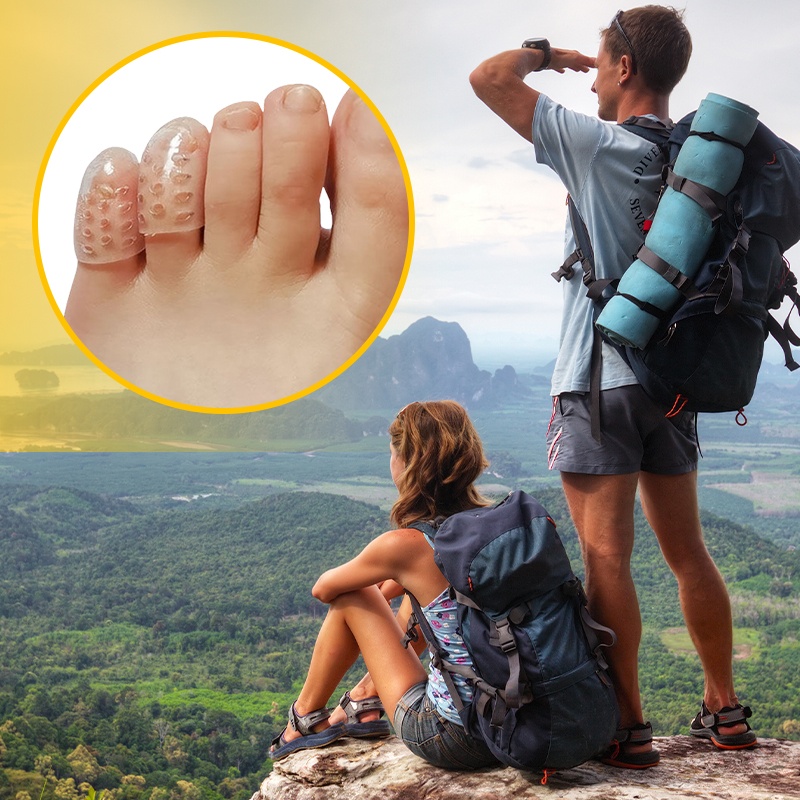
Silicone toe protector
If your toes are sore from corns, blisters, calluses, or a broken toe, you need cushioning to help relieve the pain so you can stay active at home and at work. Silicone toe protectors are flexible cushions that help keep pesky issues out of your way. It creates a barrier between the skin and the footwear to help reduce pain and provide you with excellent cushioning and long-lasting comfort. With it, you'll find it easier to live an active and healthy lifestyle without the pain. Features Relieve Foot Pain - Silicone toe protector can help you relieve hammer toe, toe blisters, calluses, corns and other toe pain. Relieve foot pain and pressure, relax your feet. Separate overlapping toes to reduce friction and pain between the toes. Soft Material - Silicone toe protector is made of durable, non-slip and stretchable gel silicone material, which is odorless and does not irritate the skin. They are also washable and reusable. Special Design - Improve the ventilation design according to customer requirements. The perforated silicone toe protector can effectively improve breathability, reduce sweating problems in daily life, and prevent chafing and skin irritation. The slim fit provides a secure and secure fit around your toes. Stay in Place - Silicone toe protectors fit most small toes for both men and women, and they fit for kids and children as well. Soft and stretchy materials make it stay in place well. Will not fall off. They can be worn with socks and shoes as well. Easy to Wear - Silicone toe protector is elastic and easy to wear. The slim design also fits well with most shoes, boots or sneakers. Loose-fitting shoes are recommended. Specification Material: Silicone Thickness: approximately 2mm Package includes: 20pcs
Brand: elfangy.cc
Category: Health & Beauty > Personal Care > Foot Care > Corn & Callus Care Supplies